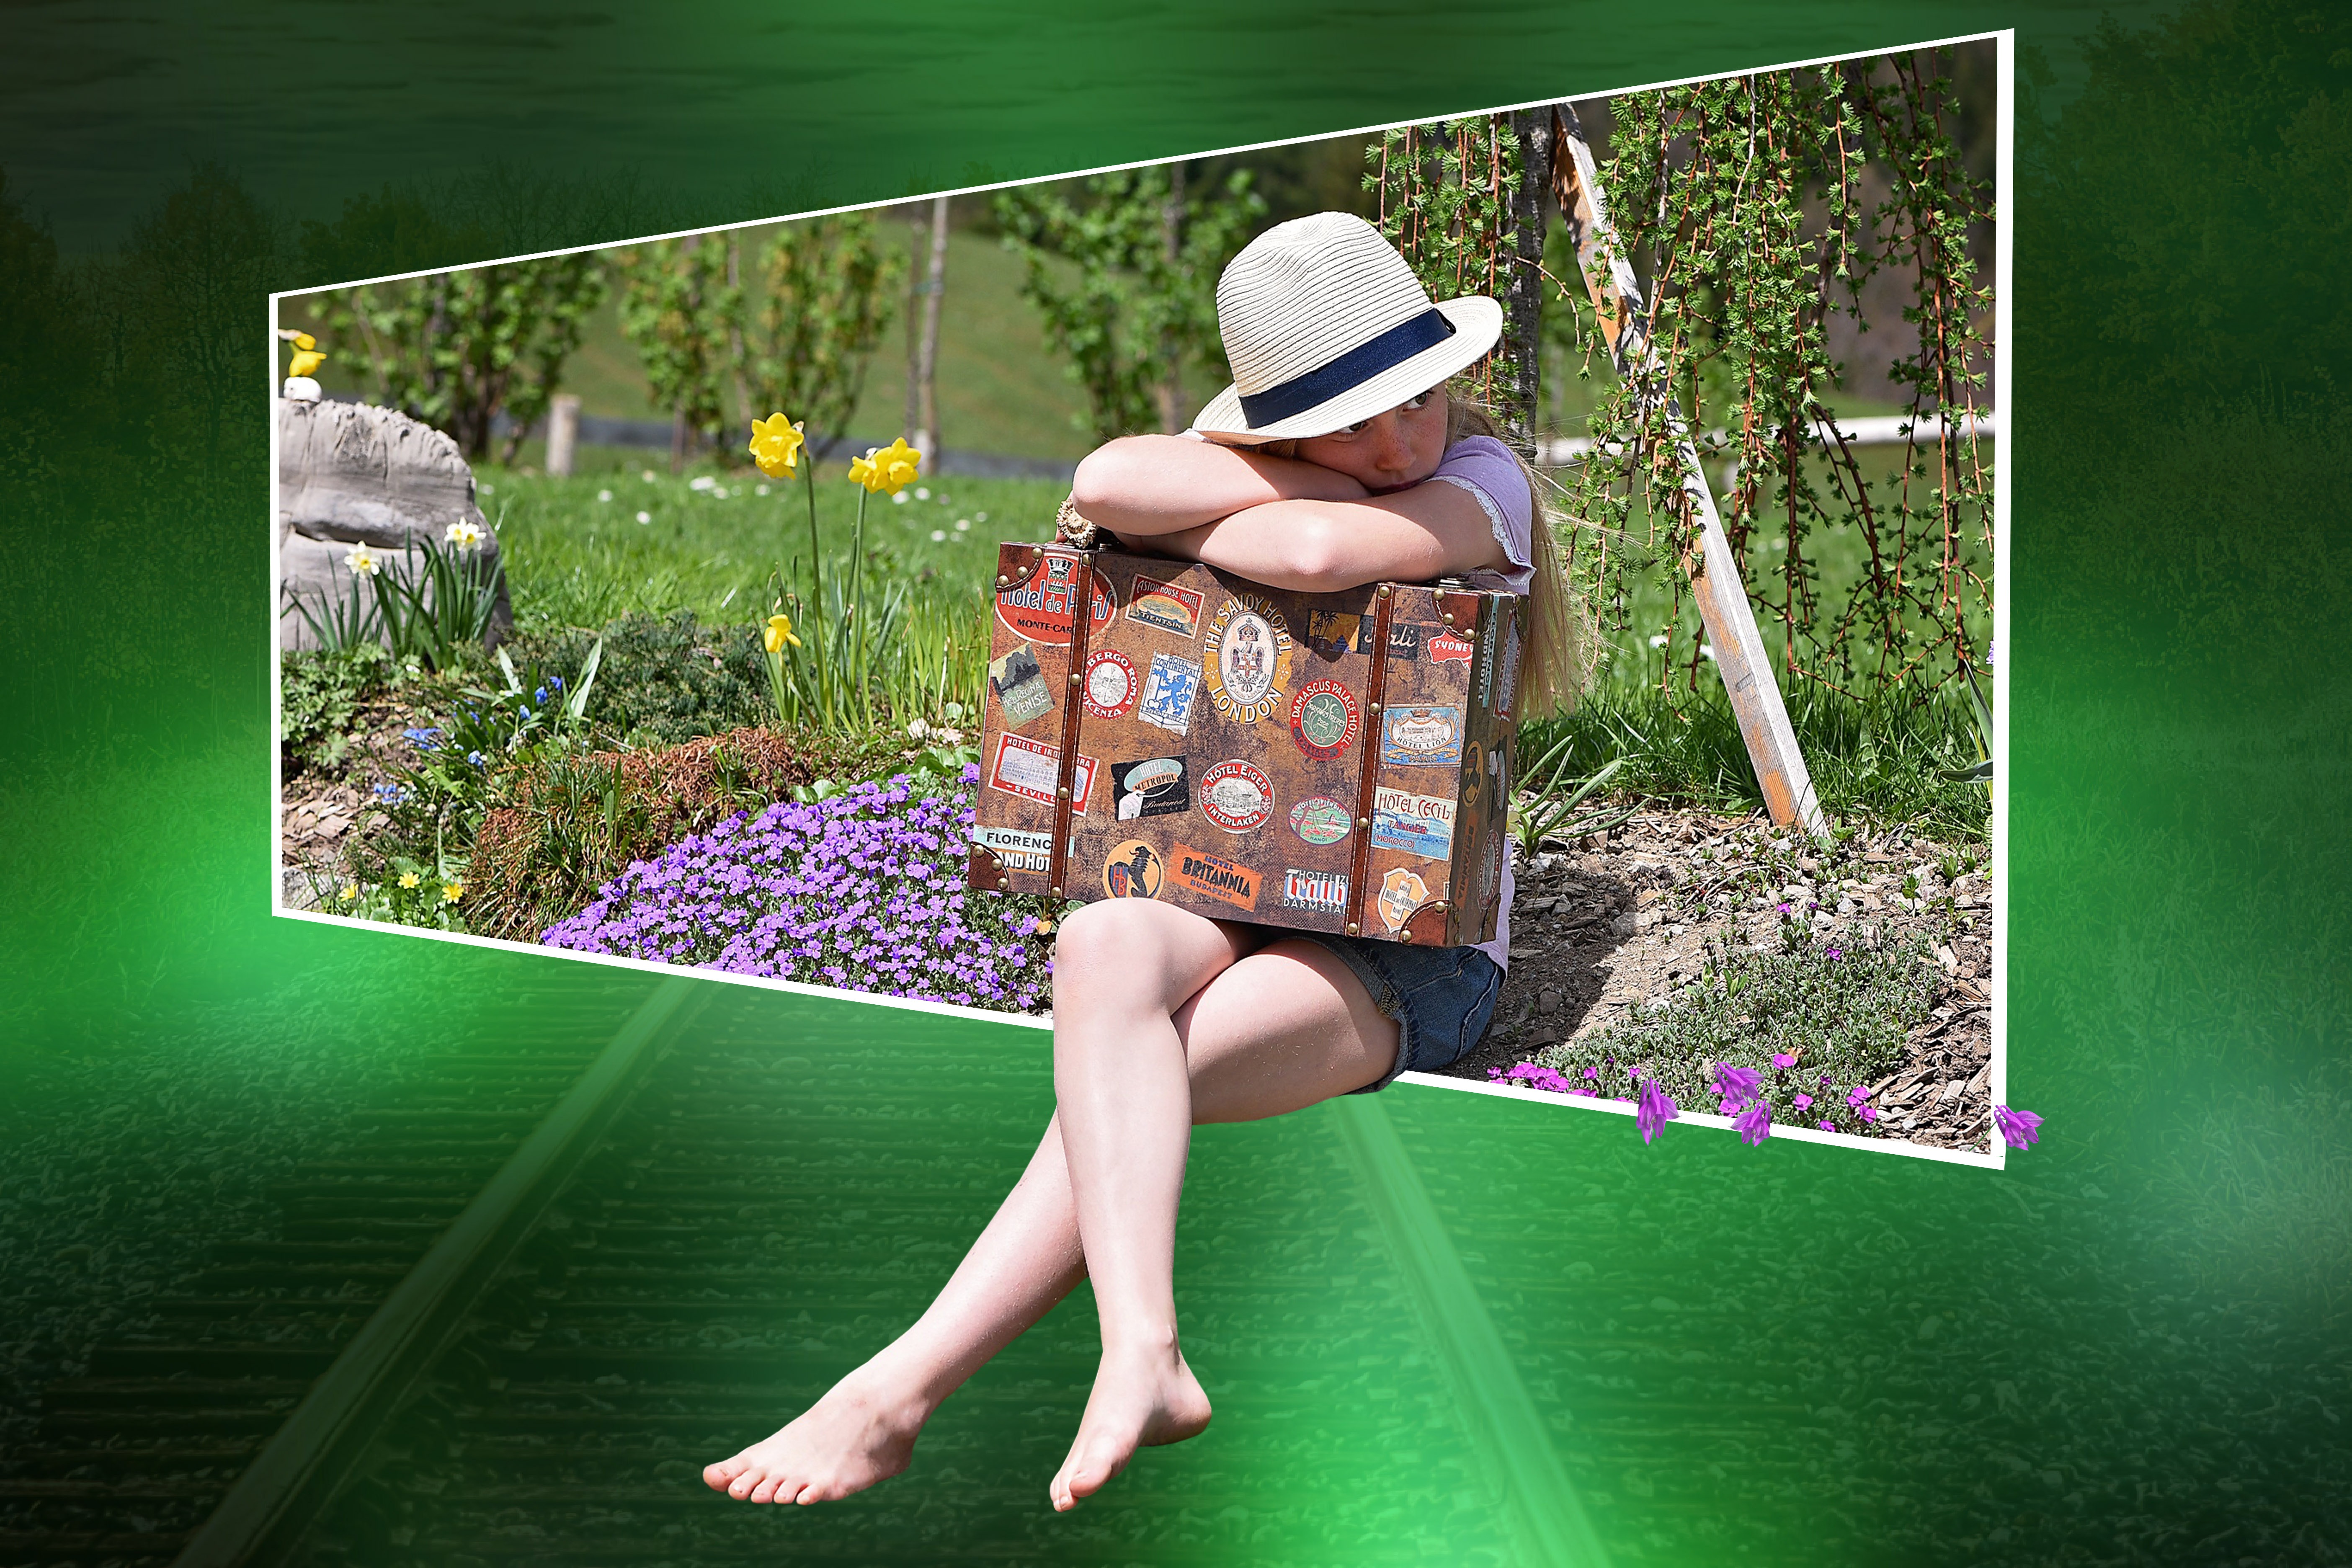
grass, person, travel, spring, green, color, child, leisure